2020–2021 U.S. troop withdrawal from Afghanistan

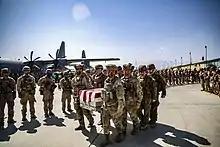
Joint Task Force-Crisis Response personnel carrying the remains of fellow service members killed in the Kabul Airport attack, 27 August 2021

On 28 September 2021, U.S. Secretary of Defense Austin, Chairman of the Joint Chiefs of Staff Gen. Milley, CENTCOM Commander Gen. McKenzie and other U.S. Department of Defense officials contradicted during testimony before the U.S. Senate Armed Services Committee President Biden's previous claim which he made in an interview with ABC News journalist George Stephanopolous in August 2021 that he withdrew U.S. troops from Afghanistan based on advice from senior military advisors. Milley testified that he advised the president to accept Gen. Austin Miller's recommendation to keep 2,500 troops in Afghanistan and described Biden's withdrawal plan as a "strategic failure." McKenzie stated that he recommended to President Biden that 2,500 U.S. troops should maintain a presence in Afghanistan and that he also previously recommended to the Trump Administration in the fall of 2020 to keep 4,500 troops at that time. The next day, Austin, Milley and McKenzie would further criticize Biden's Afghanistan withdrawal when they testified before U.S. House Armed Services Committee.